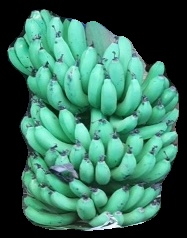
Variety: pachbale
Grade: grade1